Cultural amalgamation

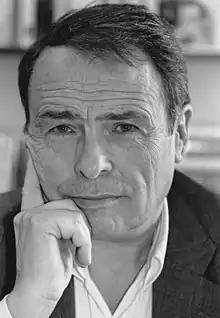
Sociologist Pierre Bourdieu's concept of social and cultural capital embodies both nonmaterial and material attributes.

The origins of cultural amalgamation and its distinction begins the moment individuals from one culture encounter individuals from another culture. Each cultural group and their people who represent their society appear exotic to the other group. There is no expectation for anyone in one culture to sacrifice their unique cultural qualities and attributes for the other distinct culture. Instead, there is an appreciation for the social norms, spirituality, language, artistic expressions, food, clothing and rituals that each group brings into the merge.